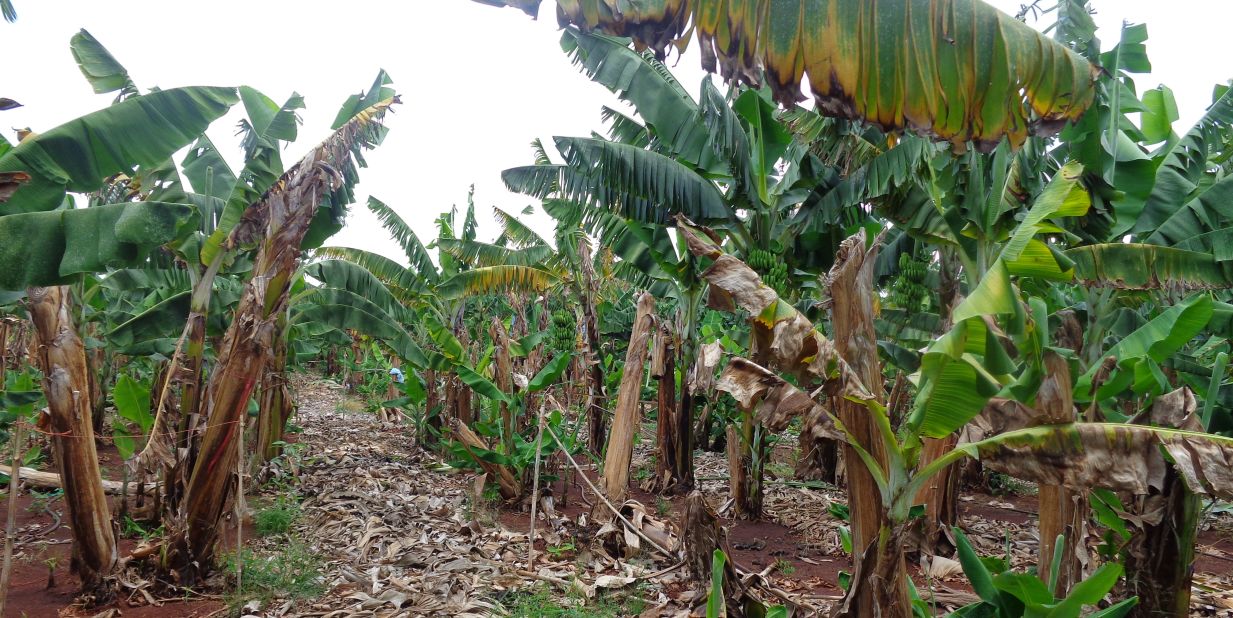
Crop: unknown
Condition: banana_banana_panama_disease